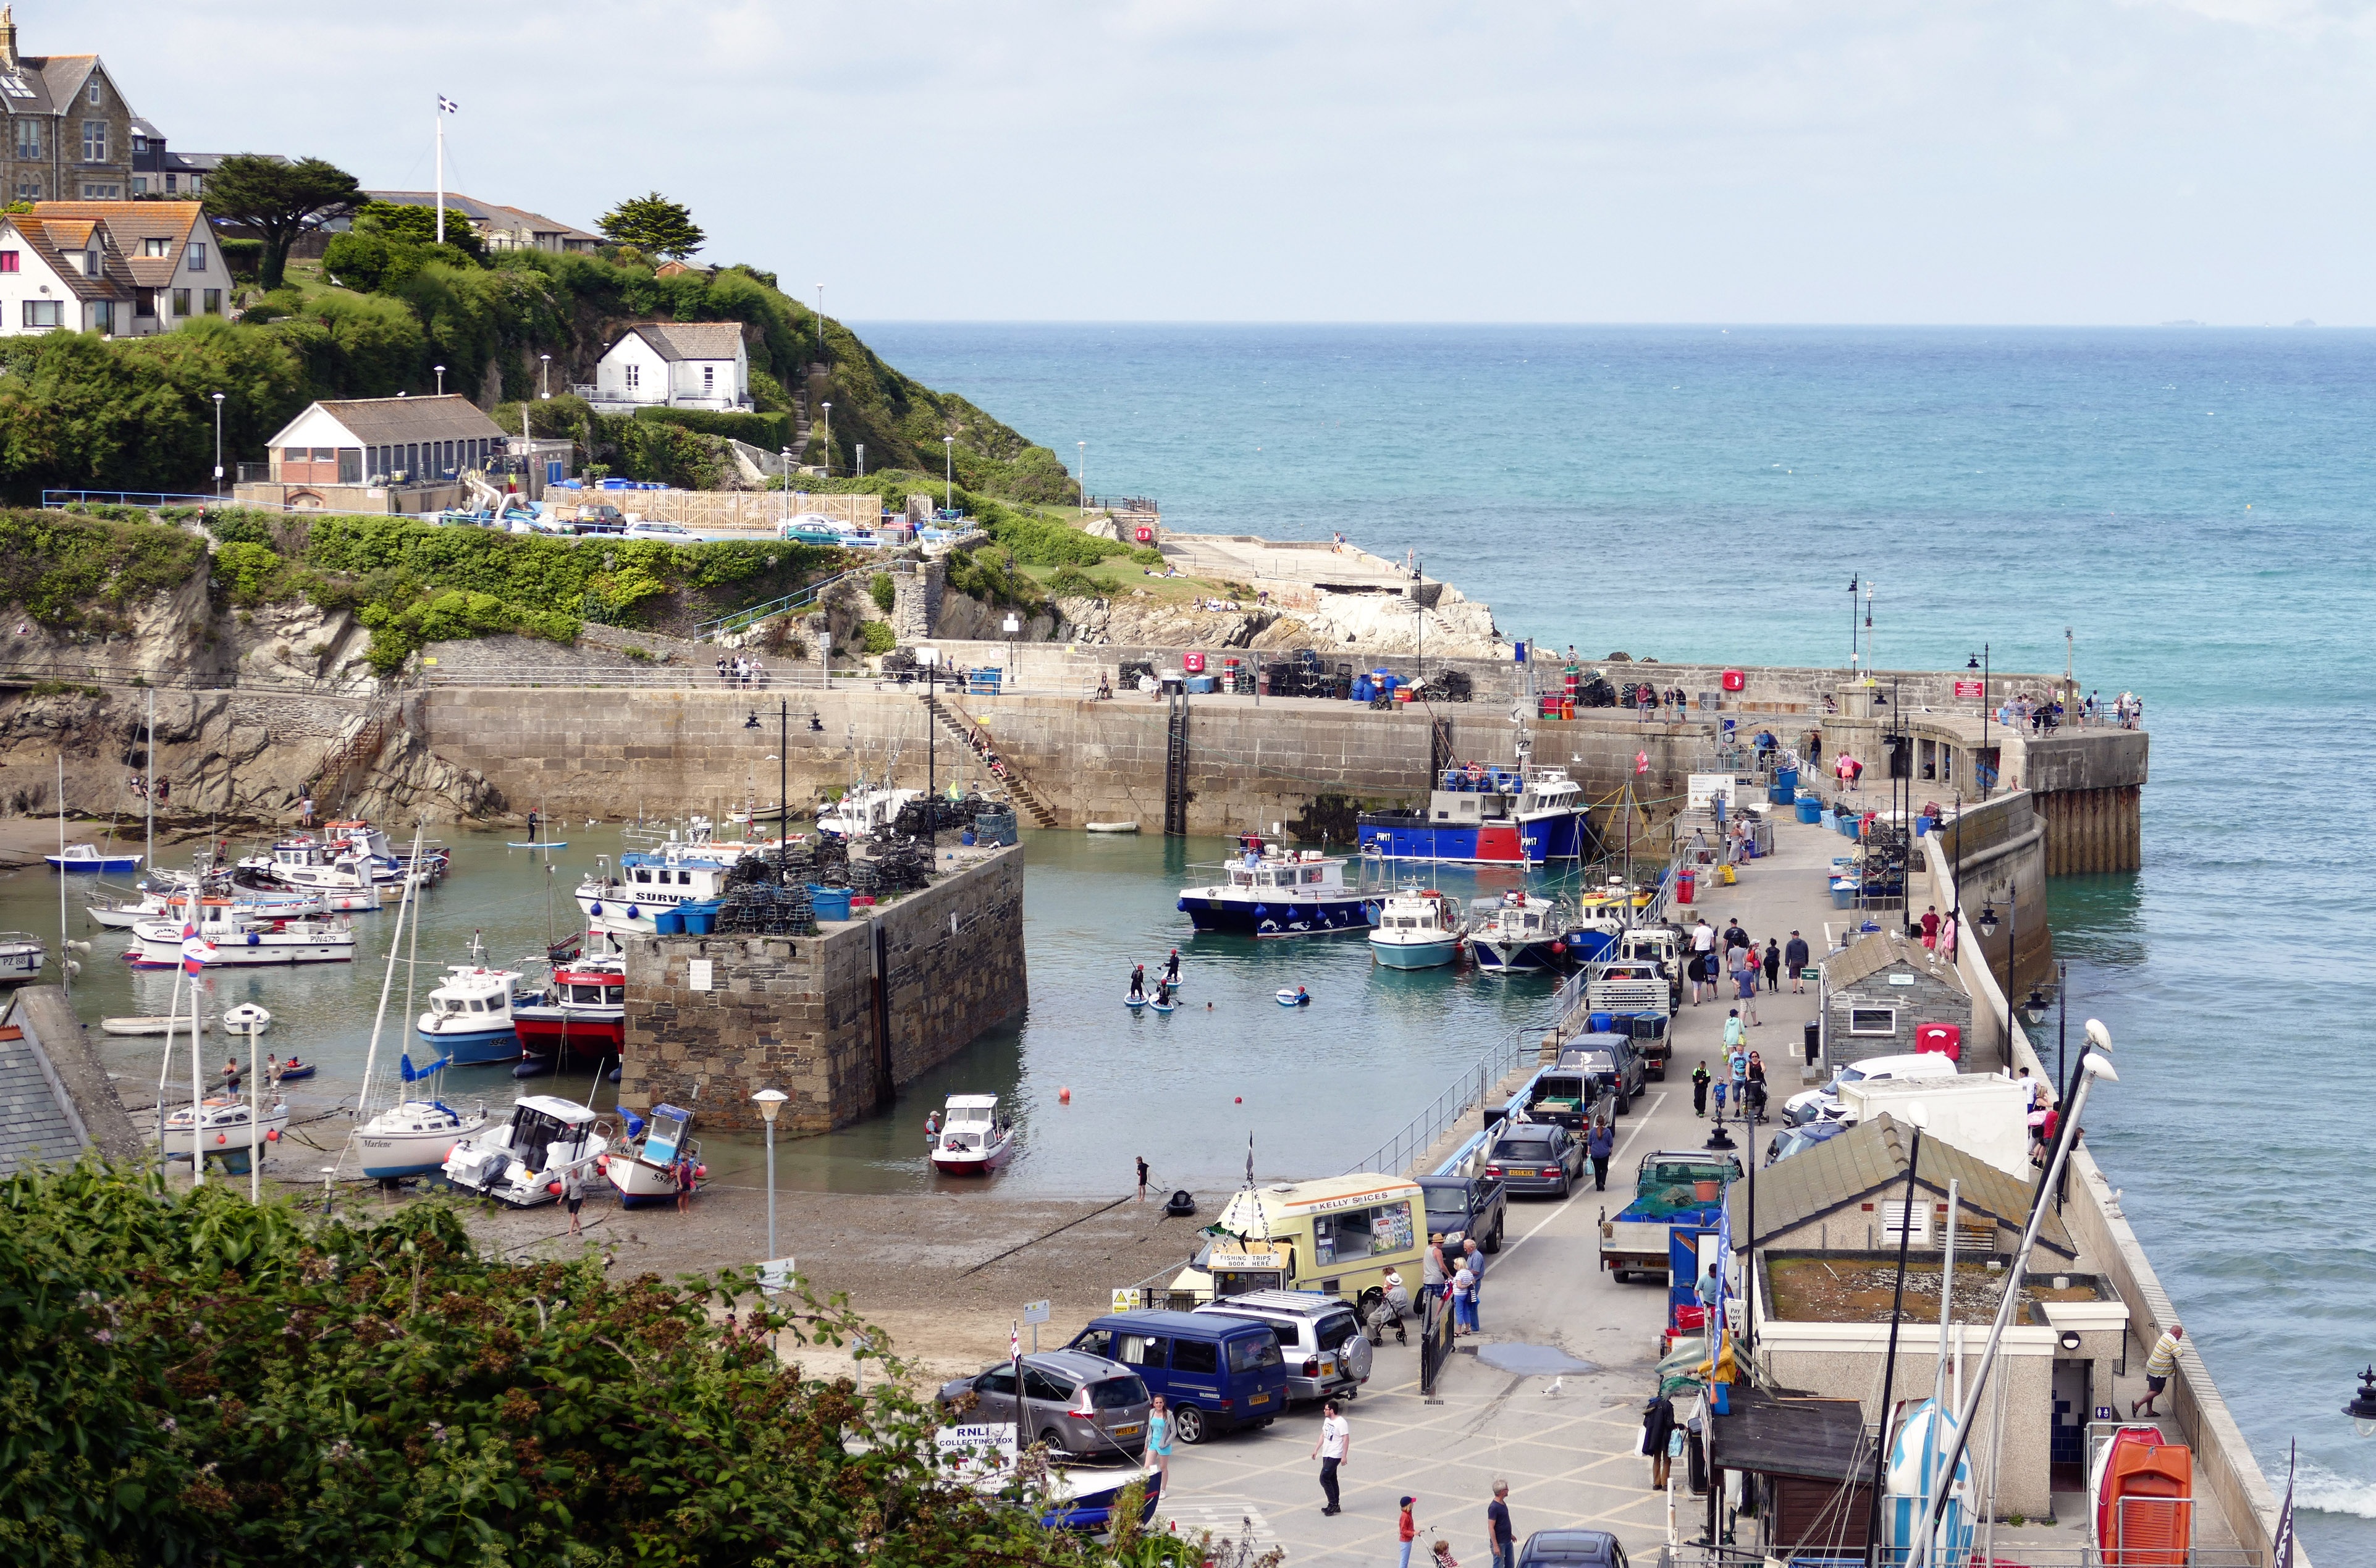
beach, landscape, sea, coast, water, nature, outdoor, sand, ocean, sky, sun, white, shore, town, coastal, tide, summer, vacation, travel, coastline, surf, surfing, vehicle, relax, scenic, seascape, scenery, holiday, bay, harbor, harbour, blue, tourism, body of water, rocks, uk, england, south, places, sunny, west, north, waves, british, day, english, britain, united, kingdom, pacific, cornwall, newquay, cape, destination, cornish